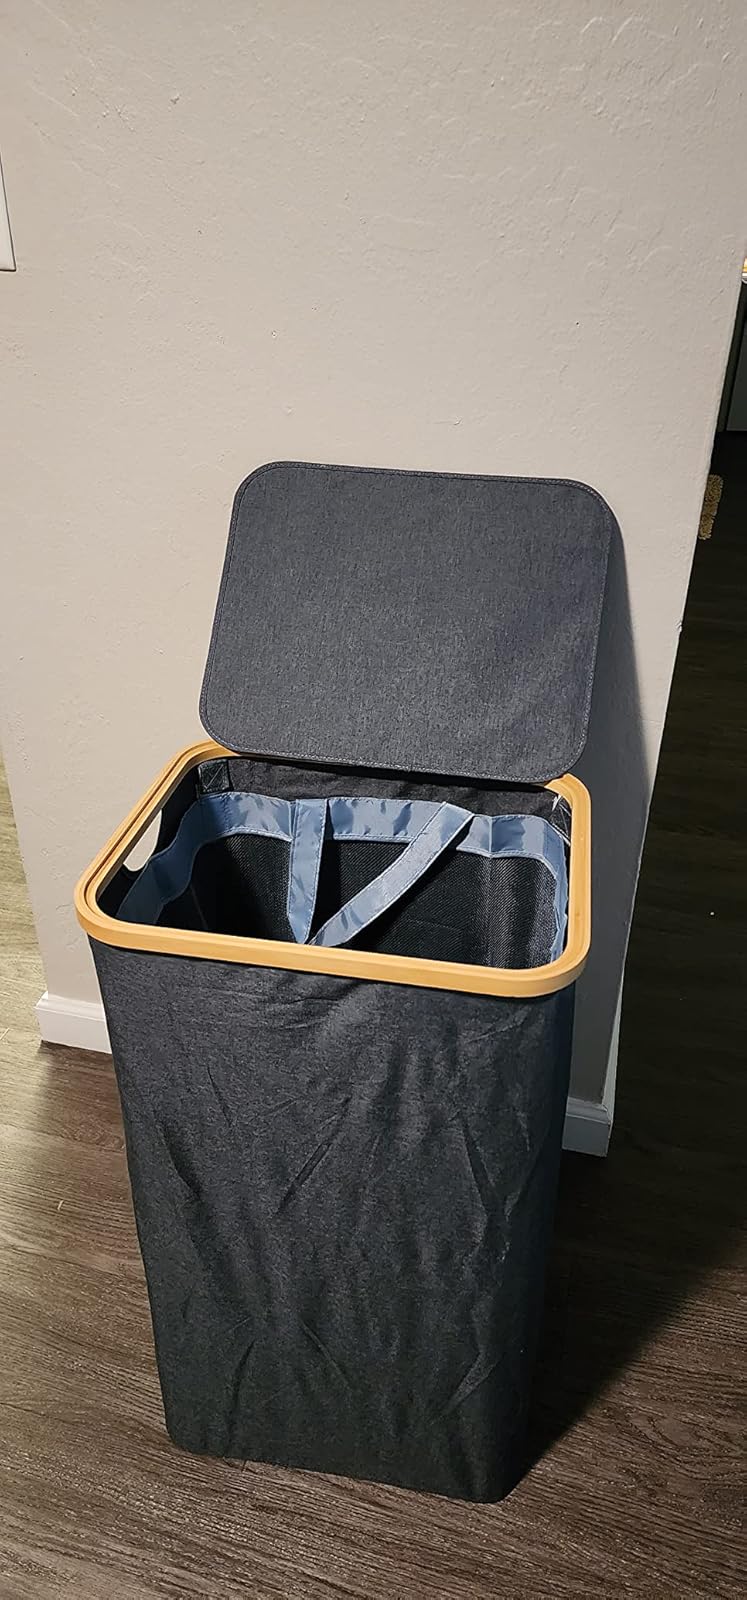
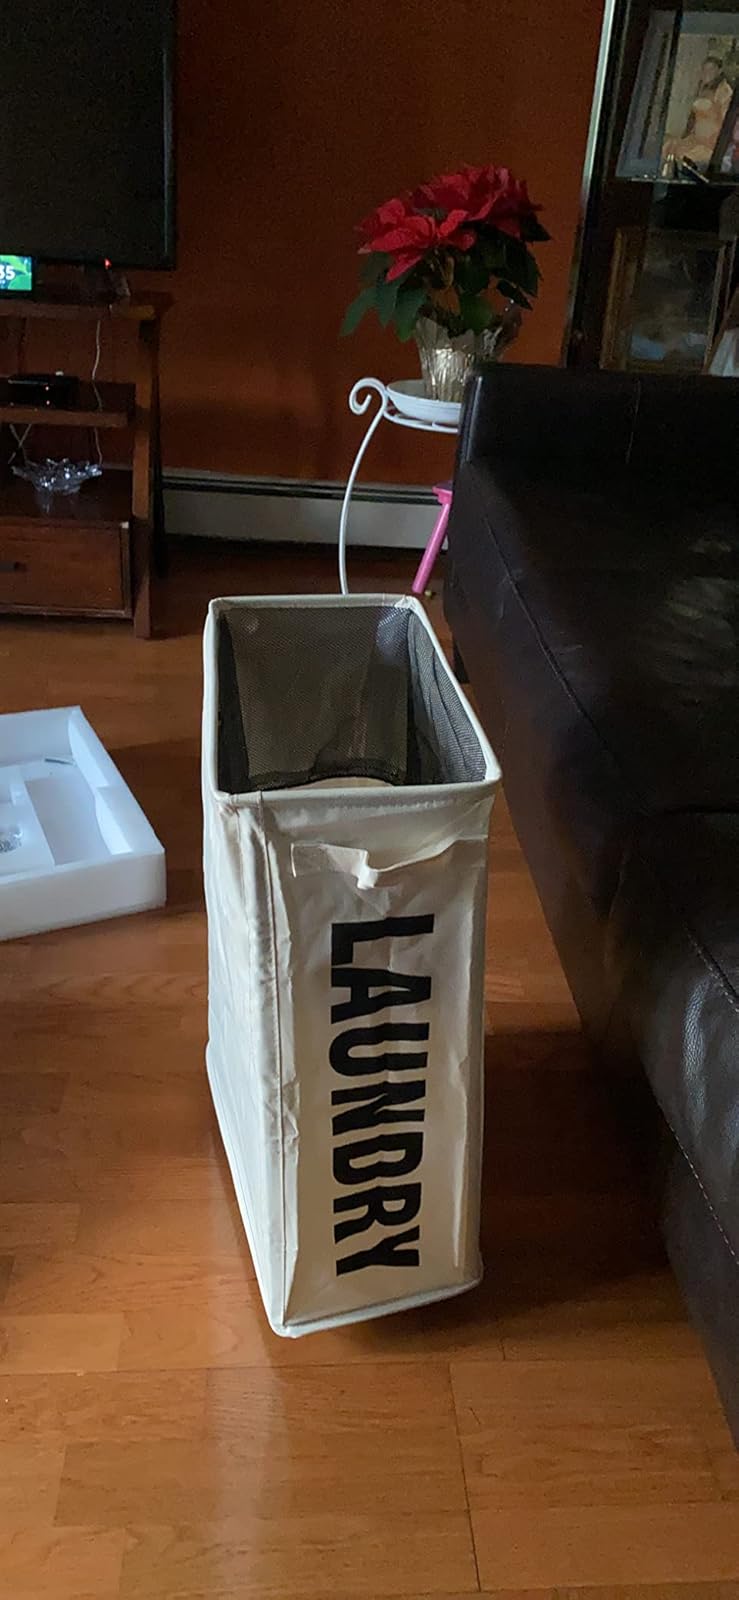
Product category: items_hamper
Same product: no